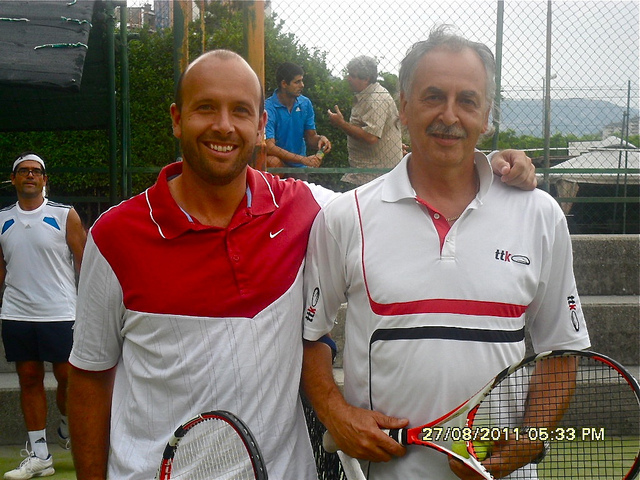
hai người đàn ông tạo dáng chụp ảnh với cây vợt trong tay